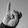
ASL letter: I